Nansen Island

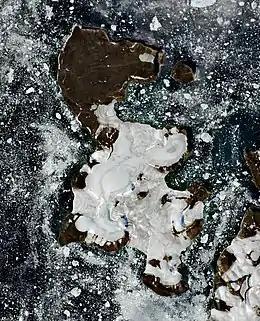
Nansen Island satellite view

Named by the UK Antarctic Place-Names Committee (UK-APC) in 1960 for Jan Patcha, helicopter pilot with the Falkland Islands and Dependencies Aerial Survey Expedition (FIDASE) which photographed this area in 1956-57.